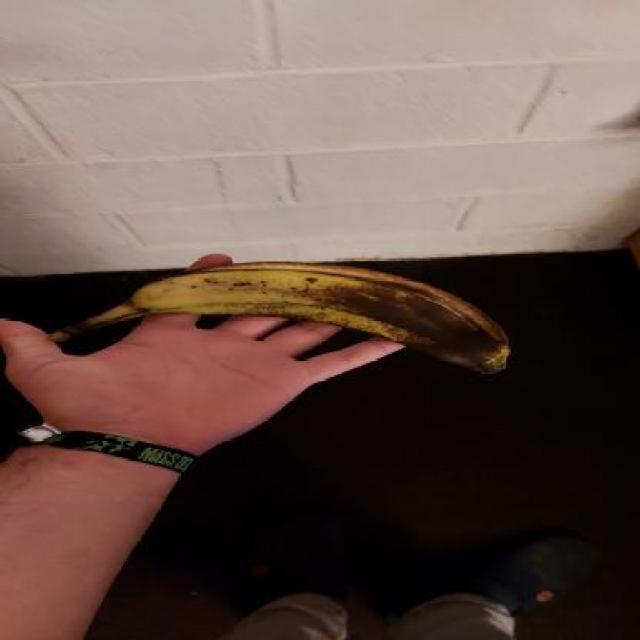
Label: bananas